Sky position (RA, Dec in degrees): 193.741, 19.681
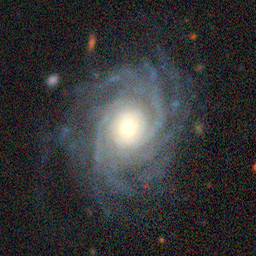
Galaxy morphology: Unbarred Tight Spiral Galaxies